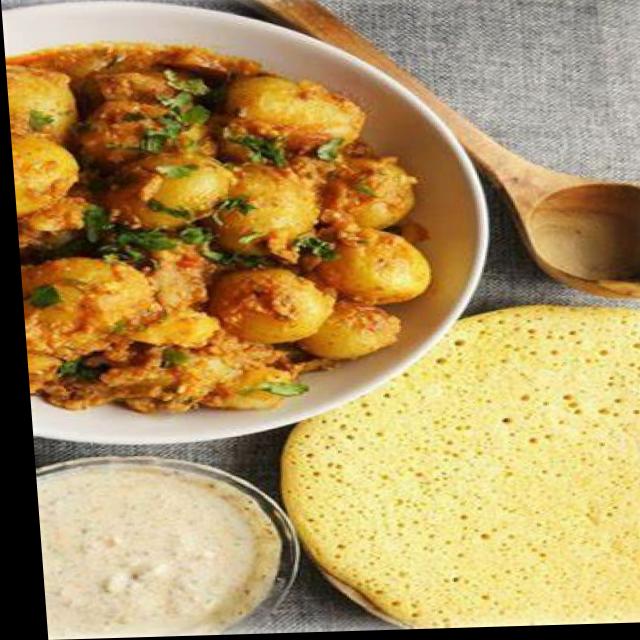
Dish: dum_aloo